The Bill Collector

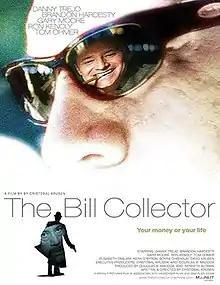
Film poster

The Bill Collector is a family drama film featuring Danny Trejo and written and directed by Cristobal Krusen.